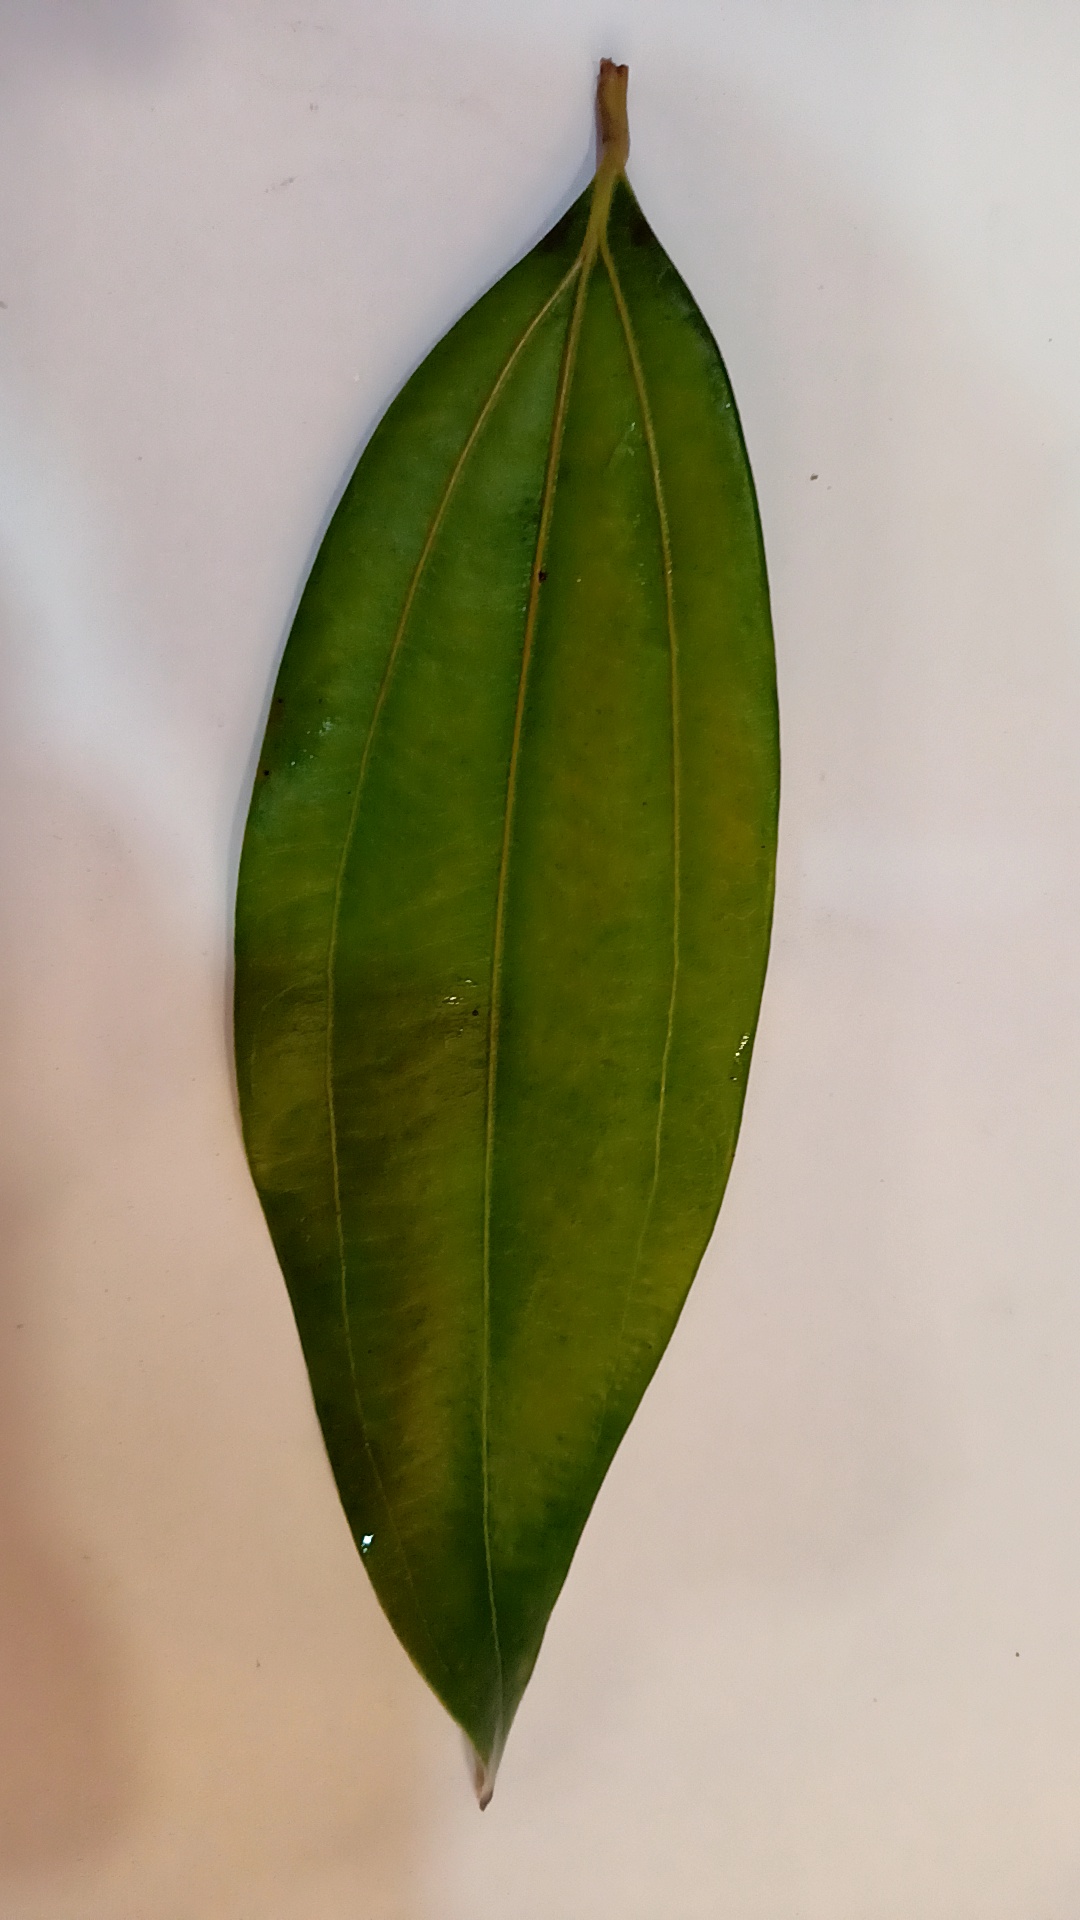
Label: Healthy